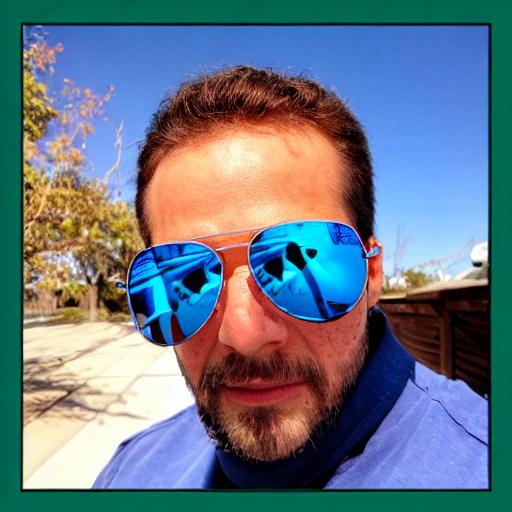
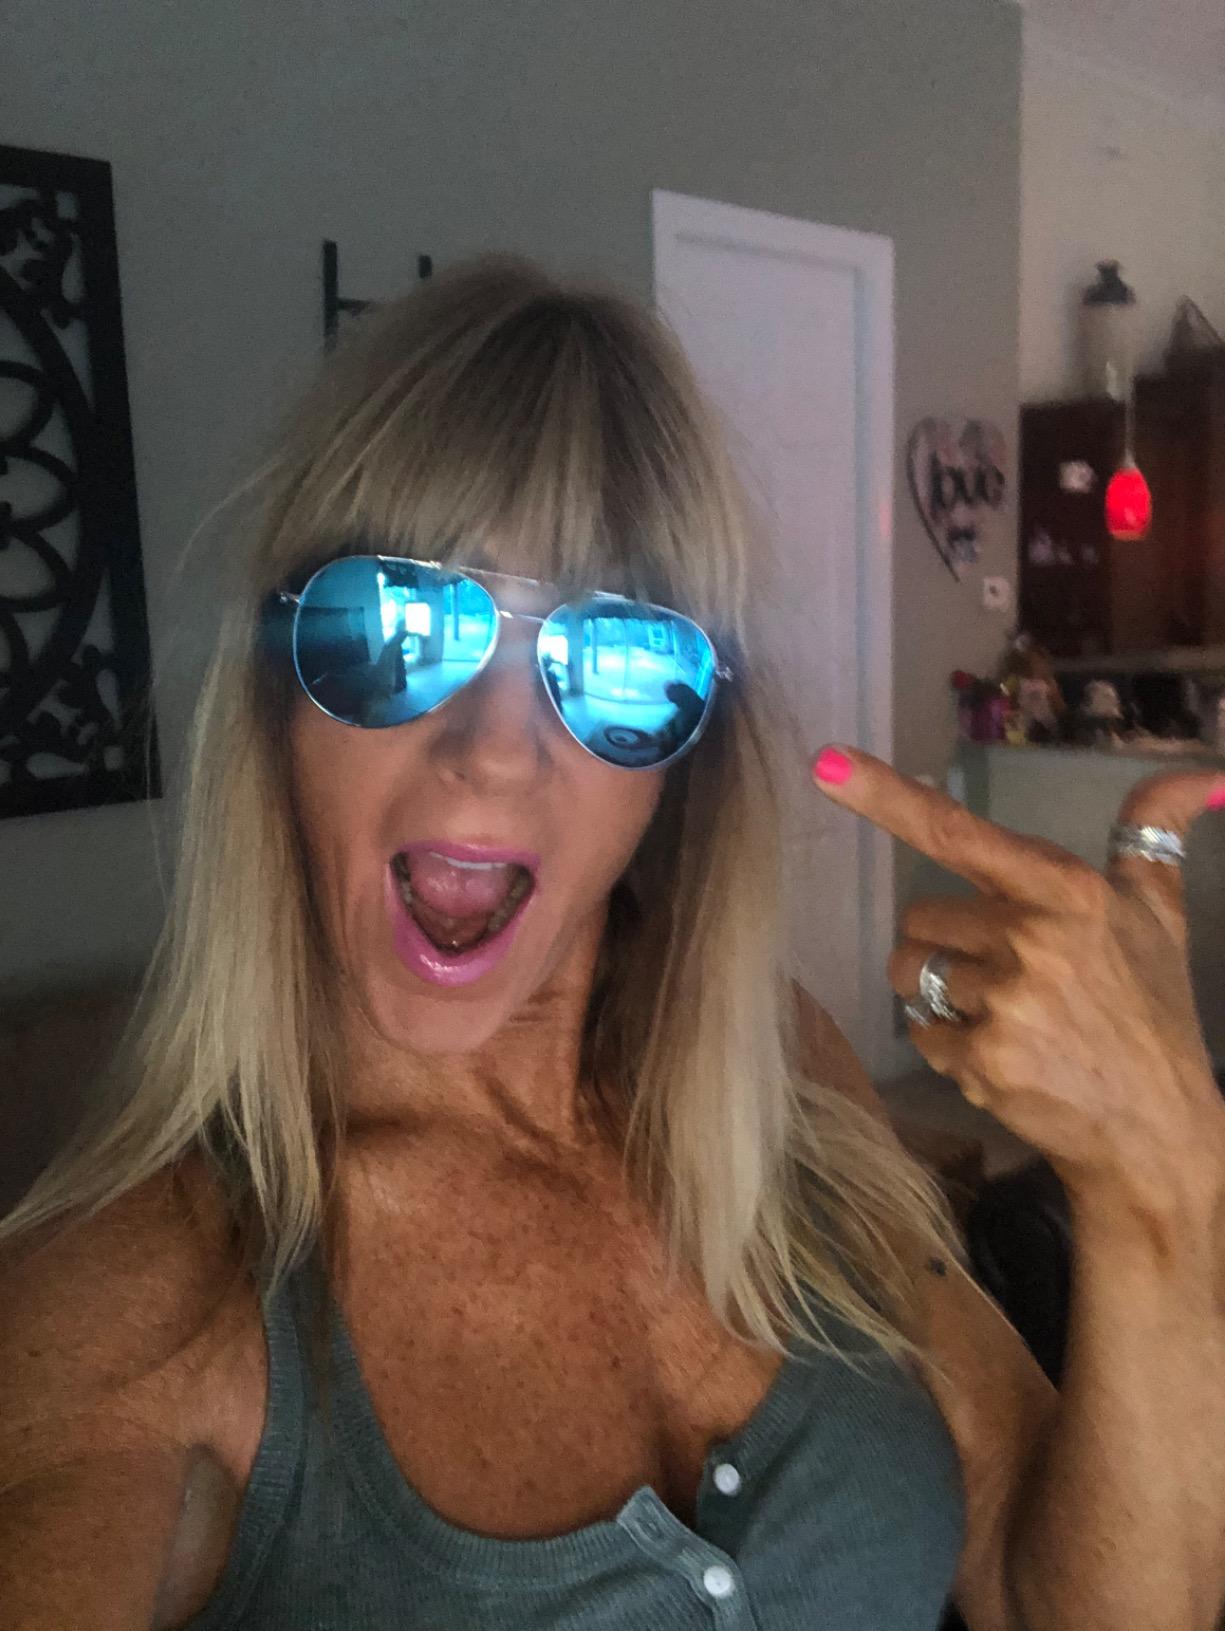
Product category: accessories_sunglasses
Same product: no